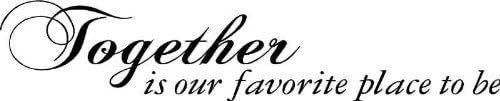
Together - is our favorite place to be - Vinyl Wall Art Lettering Words
Category: Amazon Home
Material: eco-friendly PVC Package included :  1 X Wall Decal  1 X Transfer Film  1 X Instructions for use  Become an interior decorator and transform your living space from ordinary to extraordinary with these unique Newsee Decals stickers!  The Newsee Decals stickers are removable, repositionable, and reusable, you can apply them time after time without any hassle and mess that come with most other means of design like painting that can be costly, time-consuming, and laborious.  They're extremely easy and simple to use. Just peel and apply.   Step to apply  1.Reducing the stickiness of transfer film by be reused 2-3 times or puting the film on the ground for 2-3 times.  *VERY IMPORTANT:The transfer film can be reused 2-3 times,so two parts decal maybe given you only one transfer film,it???s enough to use.  2.Cutting the transfer film to be about the same size as the paper with pattens, then putting the transfer fim on paper with the pattens from the middle to the outside.  3.Cutting the pattens and transfer film away from the paper.  4.Putting hand firmly on the paper, then taking the transfer film and pattens away from the paper.  5.Putting the transfer film and patten on the place on which the patten should be.  6.Taking the transfer film away.  7.If the result is satisfactory for you, stick firmly to the surface pressing the air bubbles outwards.   These designs are copyrighted and trademarked by Newsee Decals. Any products and designs reproduced, distributed, performed, publicly displayed, or made into a derivative work without the permission of Newsee Decals will be persued for damages as compensation for infringement.
Features: Size - 36'' Wide by 7.5'' Tall | Applies to any smooth surface including walls, glass, mirrors, tile etc.... | Great for Homes, Offices, Garages, Waiting areas, Apartments, Rentals, Classrooms | Can be easily removed when you want a change | Includes Application Squeegee and Step-By-Step Photo Instructions